Essex Regiment

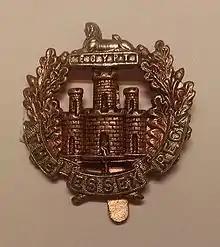
Cap badge of the Essex Regiment.

The Essex Regiment was a line infantry regiment of the British Army in existence from 1881 to 1958. The regiment served in many conflicts such as the Second Boer War and both World War I and World War II, serving with distinction in all three. It was formed in 1881 under the Childers Reforms by the amalgamation of the 44th (East Essex) Regiment of Foot and the 56th (West Essex) Regiment of Foot.